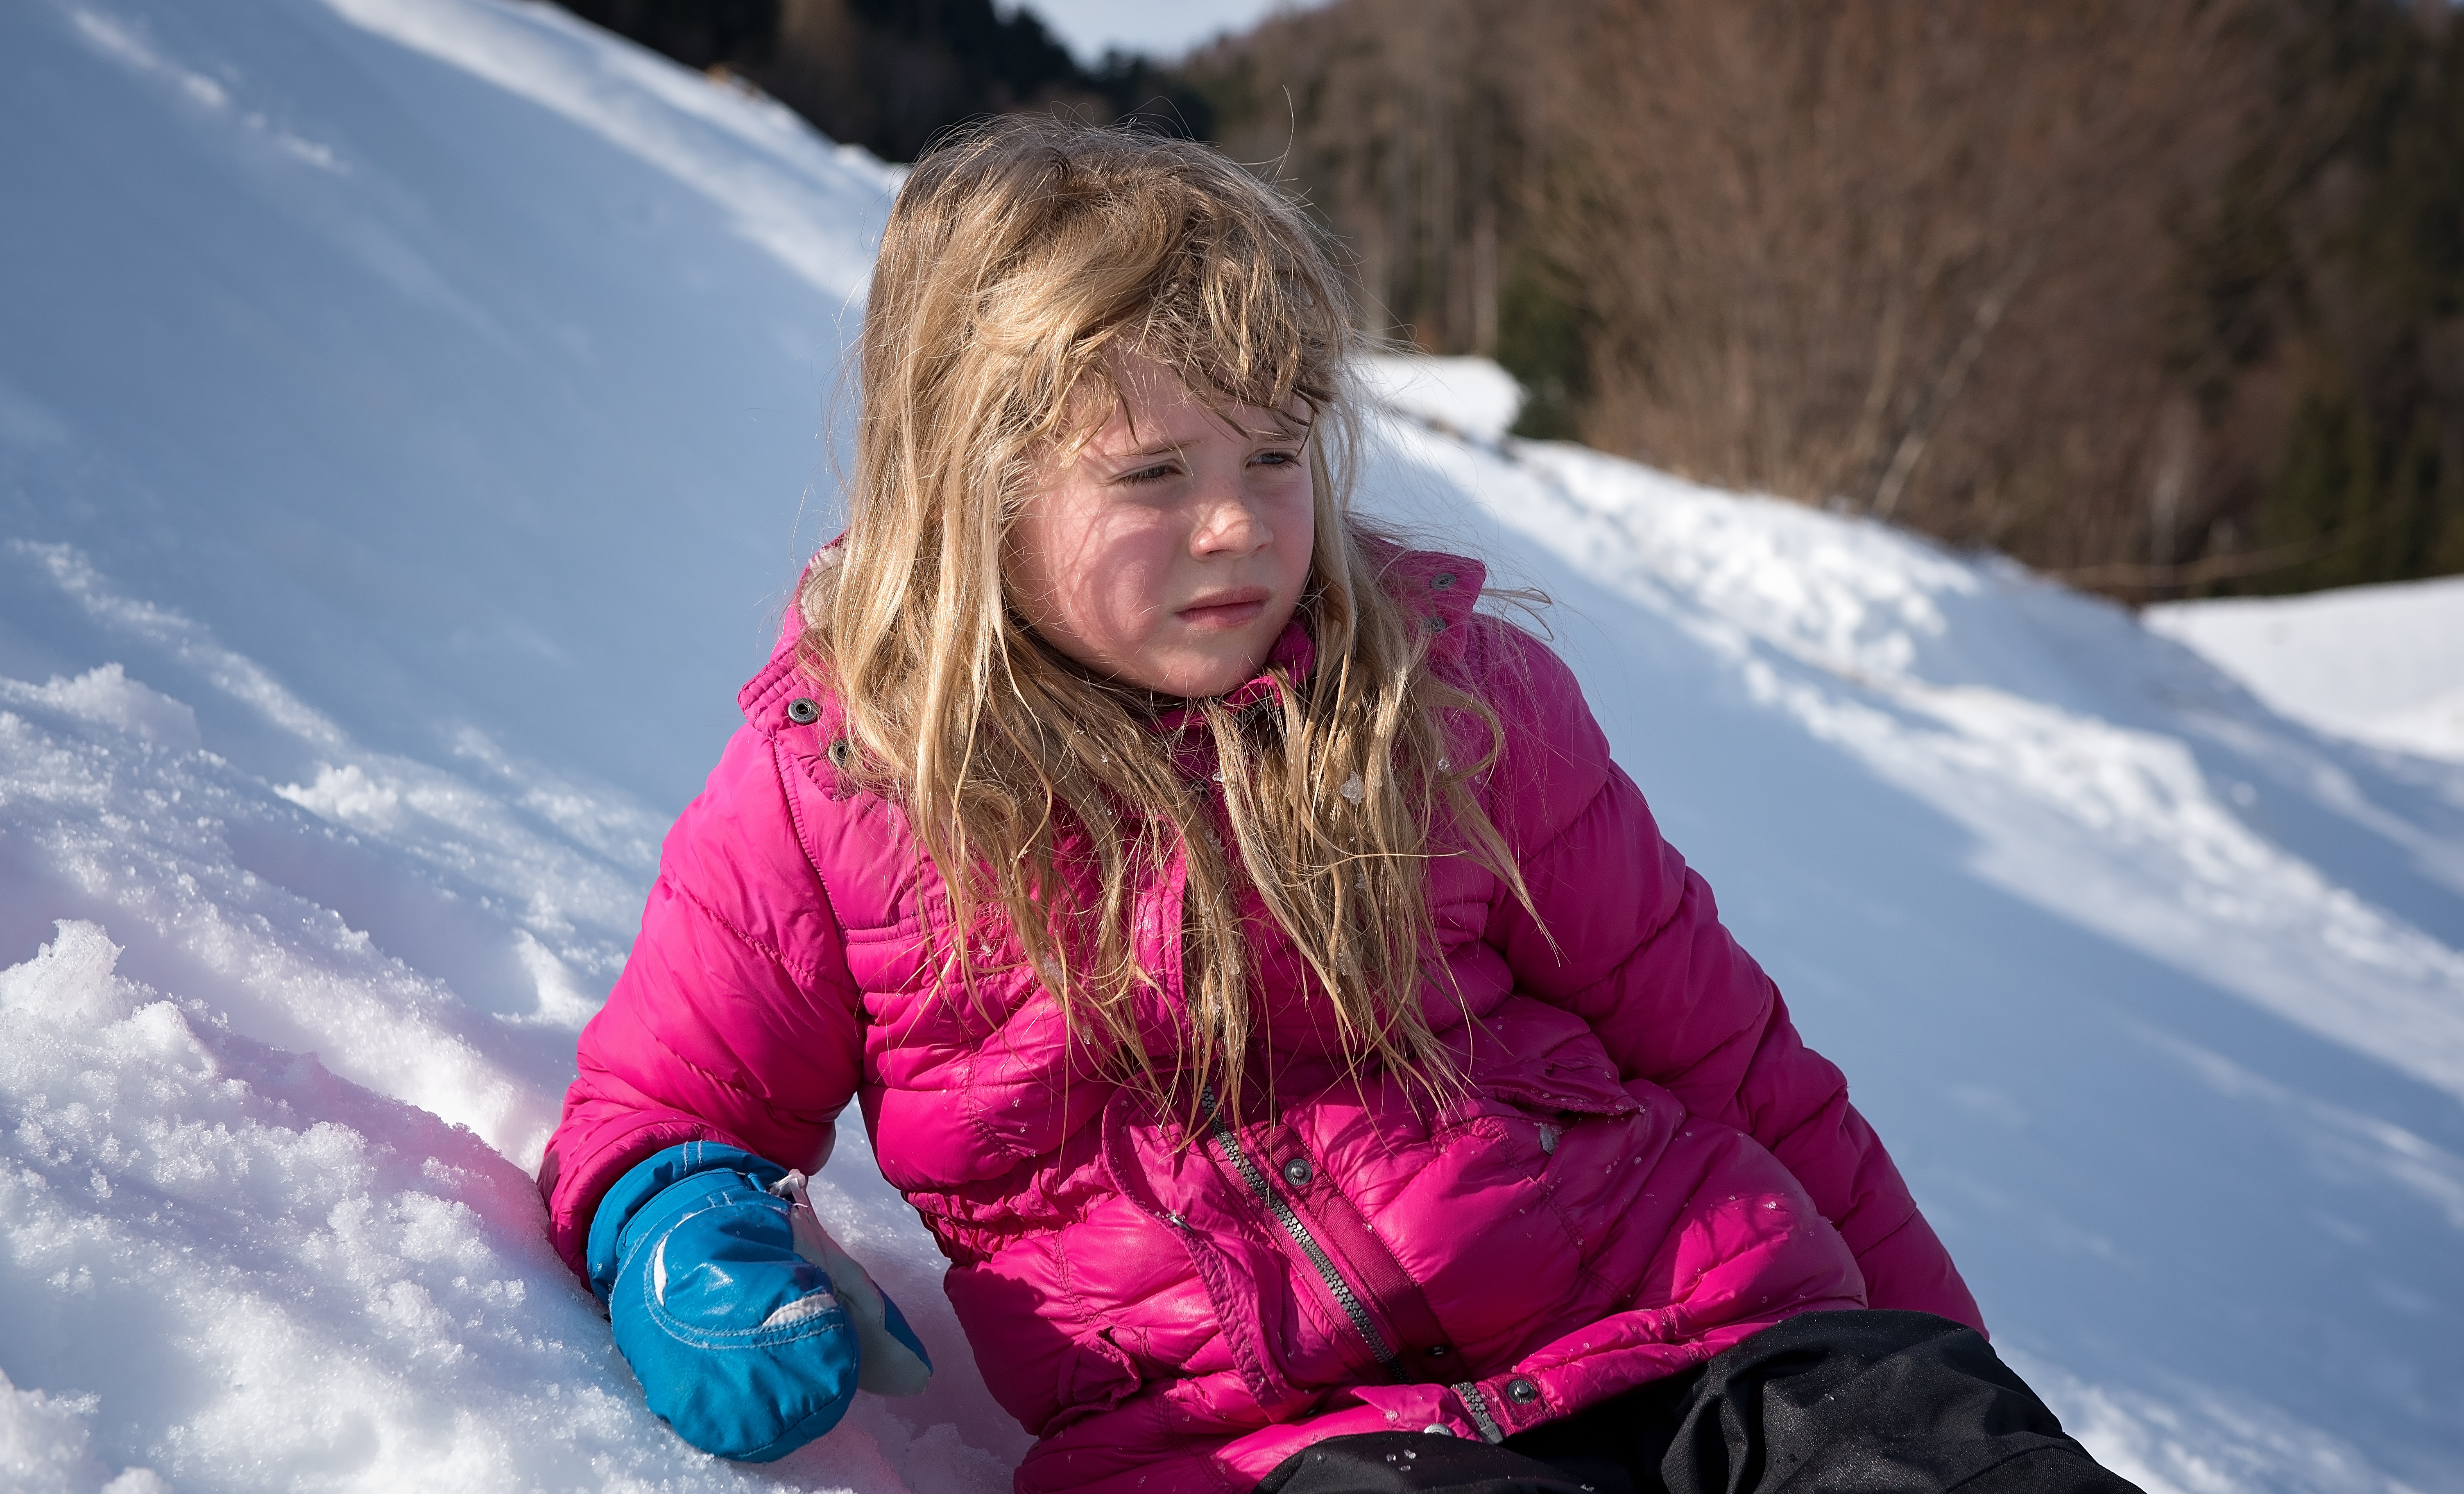
nature, walking, mountain, snow, winter, girl, adventure, wet, spring, weather, child, season, mountaineering, blond, out, fresh air, exhausted, sweaty